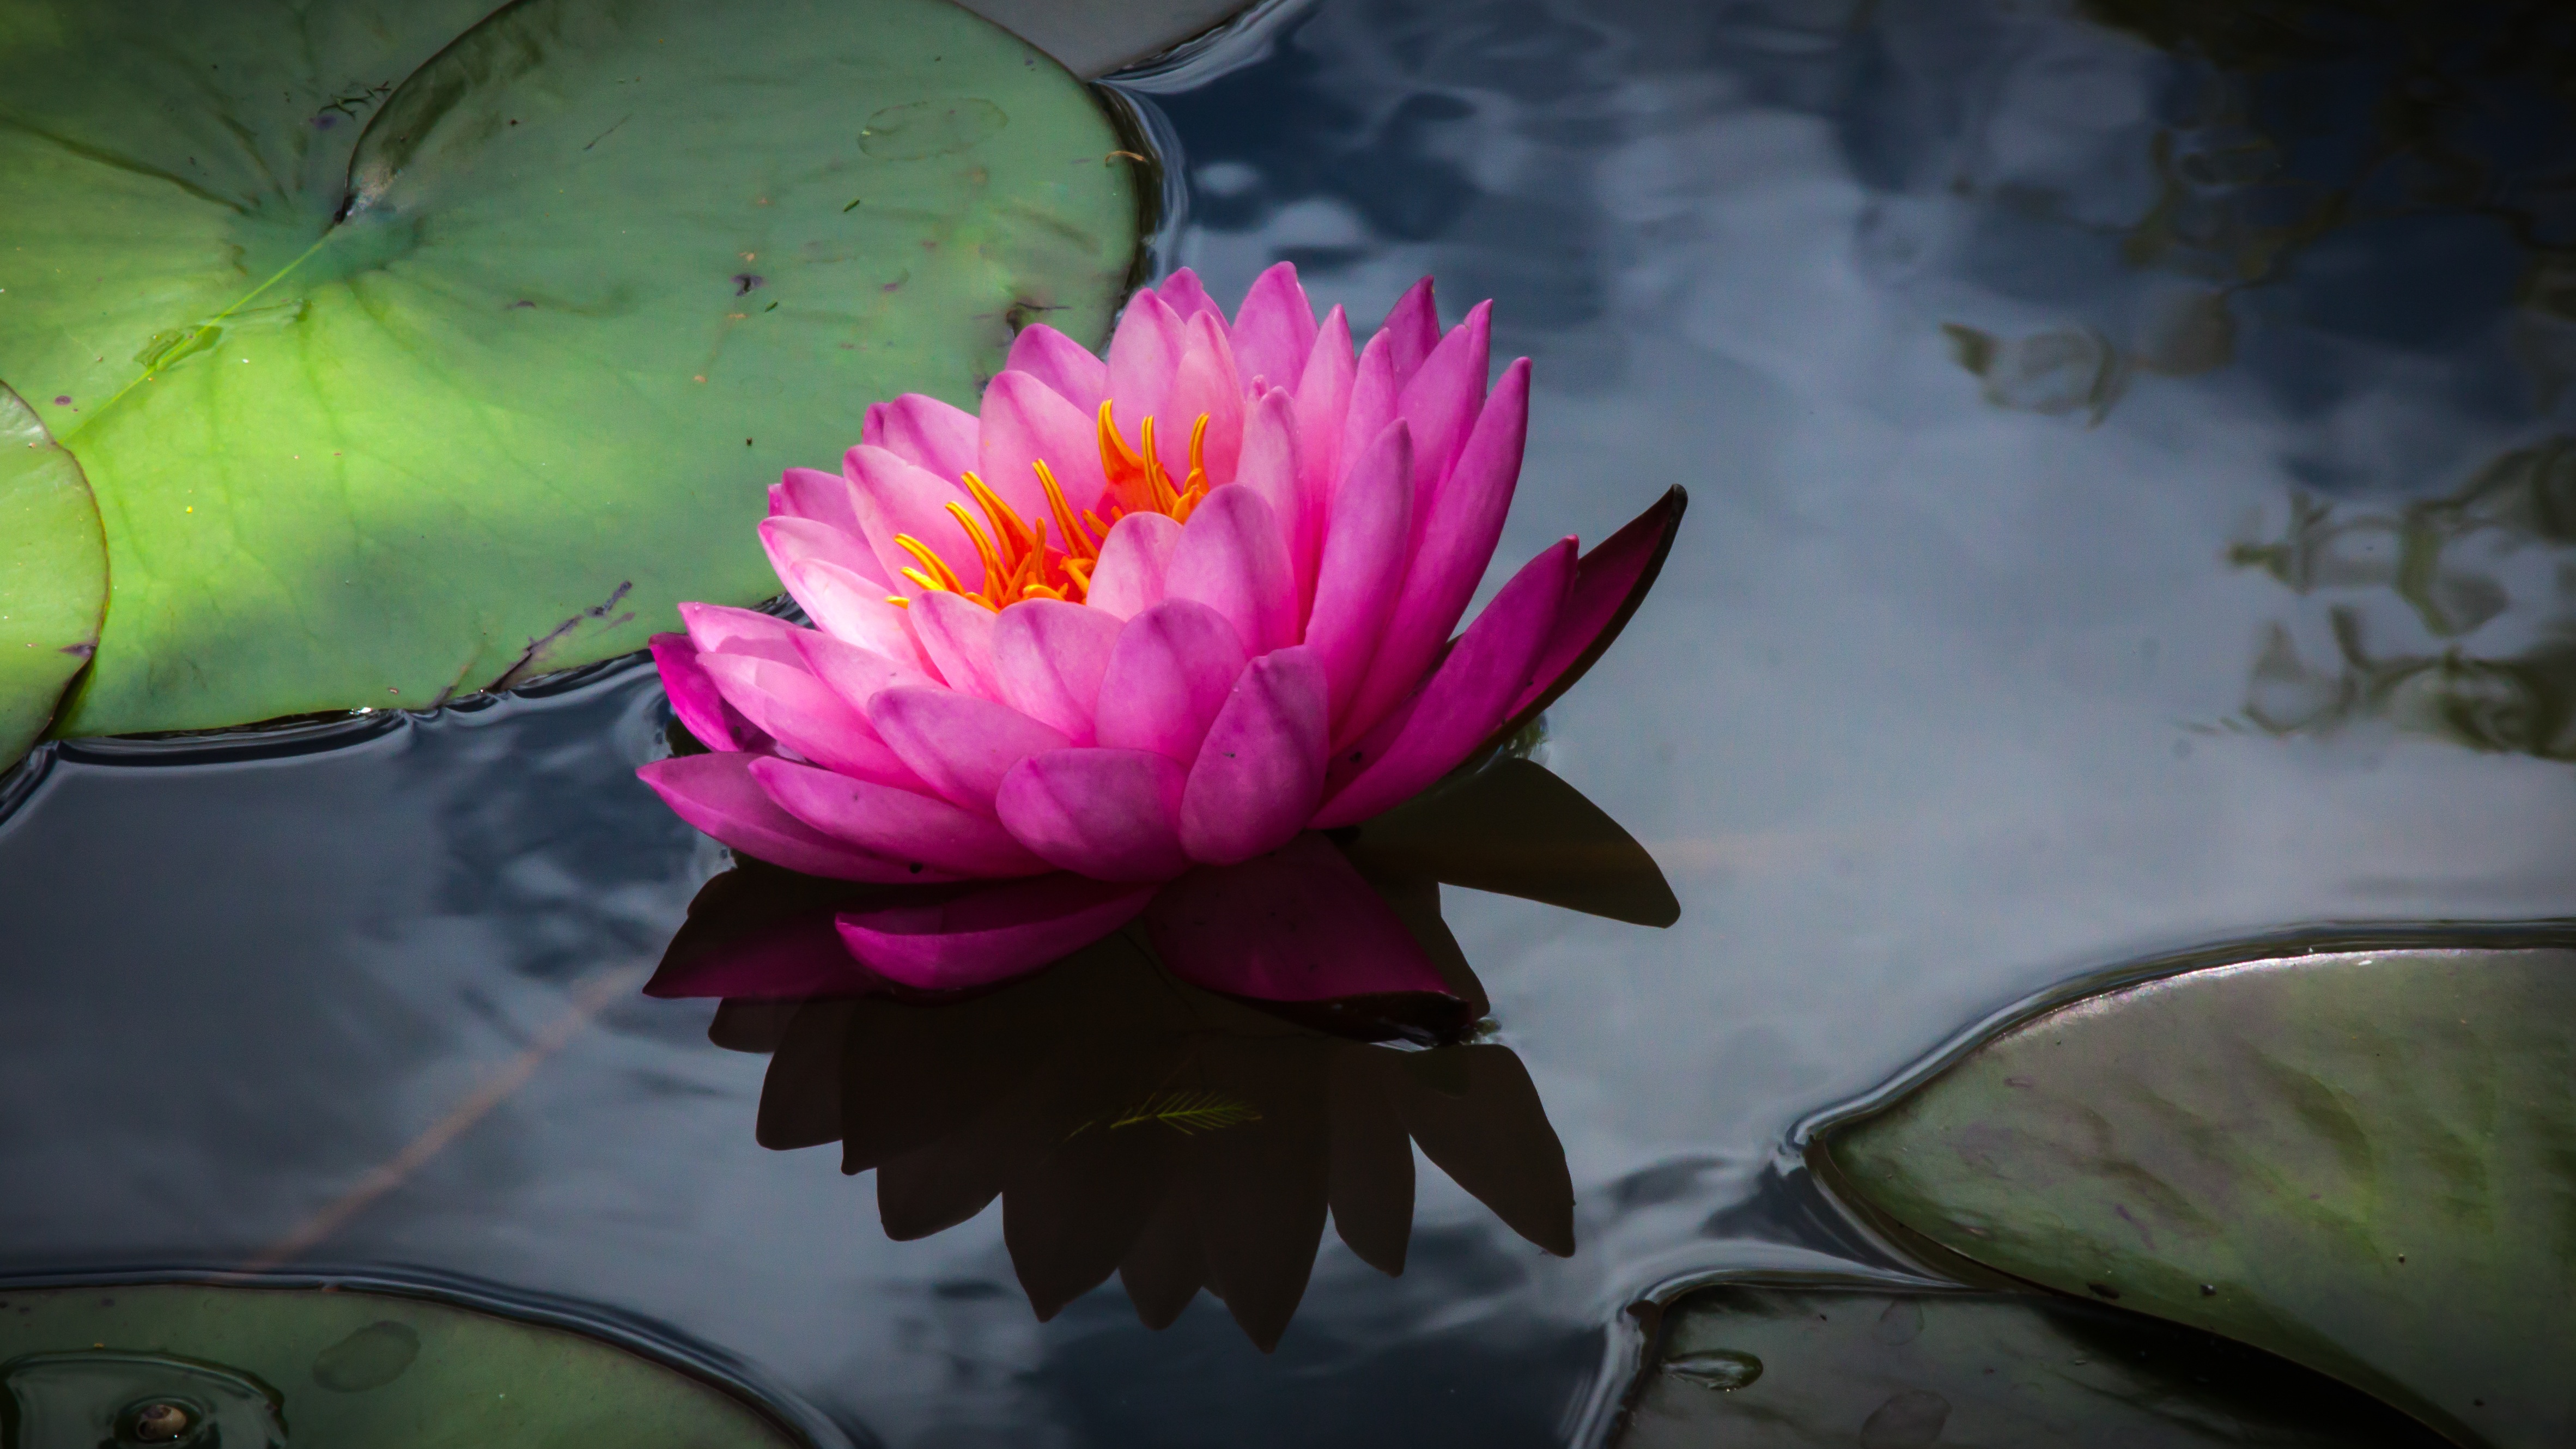
nature, blossom, cactus, plant, leaf, flower, petal, bloom, green, botany, sacred lotus, aquatic plant, flora, botanical, lotus, waterlily, macro photography, flowering plant, land plant, lotus family